2021 Taliban offensive

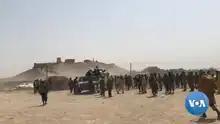
Afghan pro-government forces assemble in Jowzjan Province

On 25 June, the Taliban took control of the Shinwari District and the Ghorband District in Parwan Province, north of Kabul. That same day NBC News reported that the Taliban "were surprised at the speed of their advance and had avoided capturing some targets so as not to run afoul of the US", and the Afghan government launched a program called National Mobilization that aimed to arm militia groups to fight the Taliban. Meanwhile, Taliban deputy emir Sirajuddin Haqqani issued a series of instructions on "Voice of Jihad" for the governance of territories seized in the offensive. "FDD's Long War Journal" researcher Thomas Joscelyn argued that Haqqani's statements "read like those that would be issued by the head of a nation".